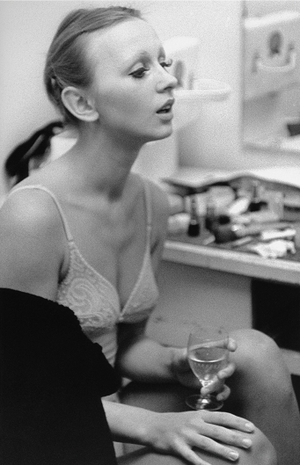
Jenny Gröllmann est une actrice allemande. Elle a été la deuxième épouse de l'acteur Ulrich Mühe.